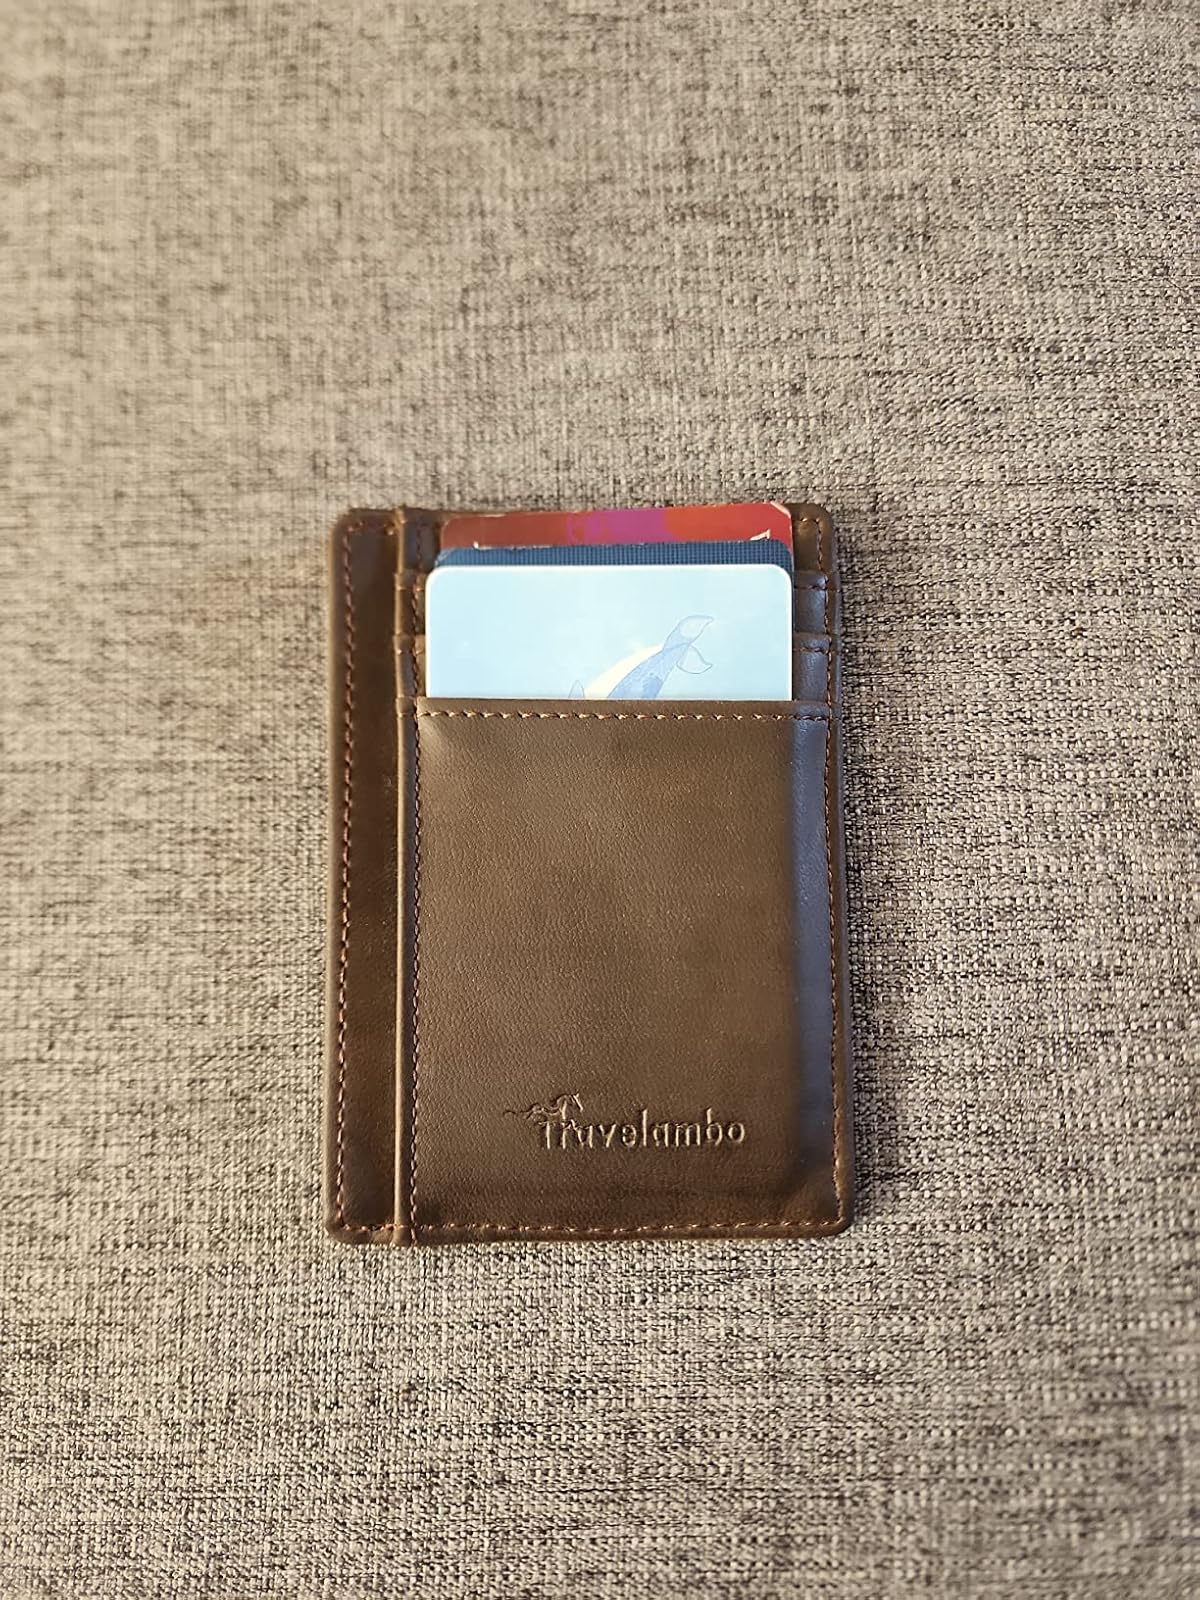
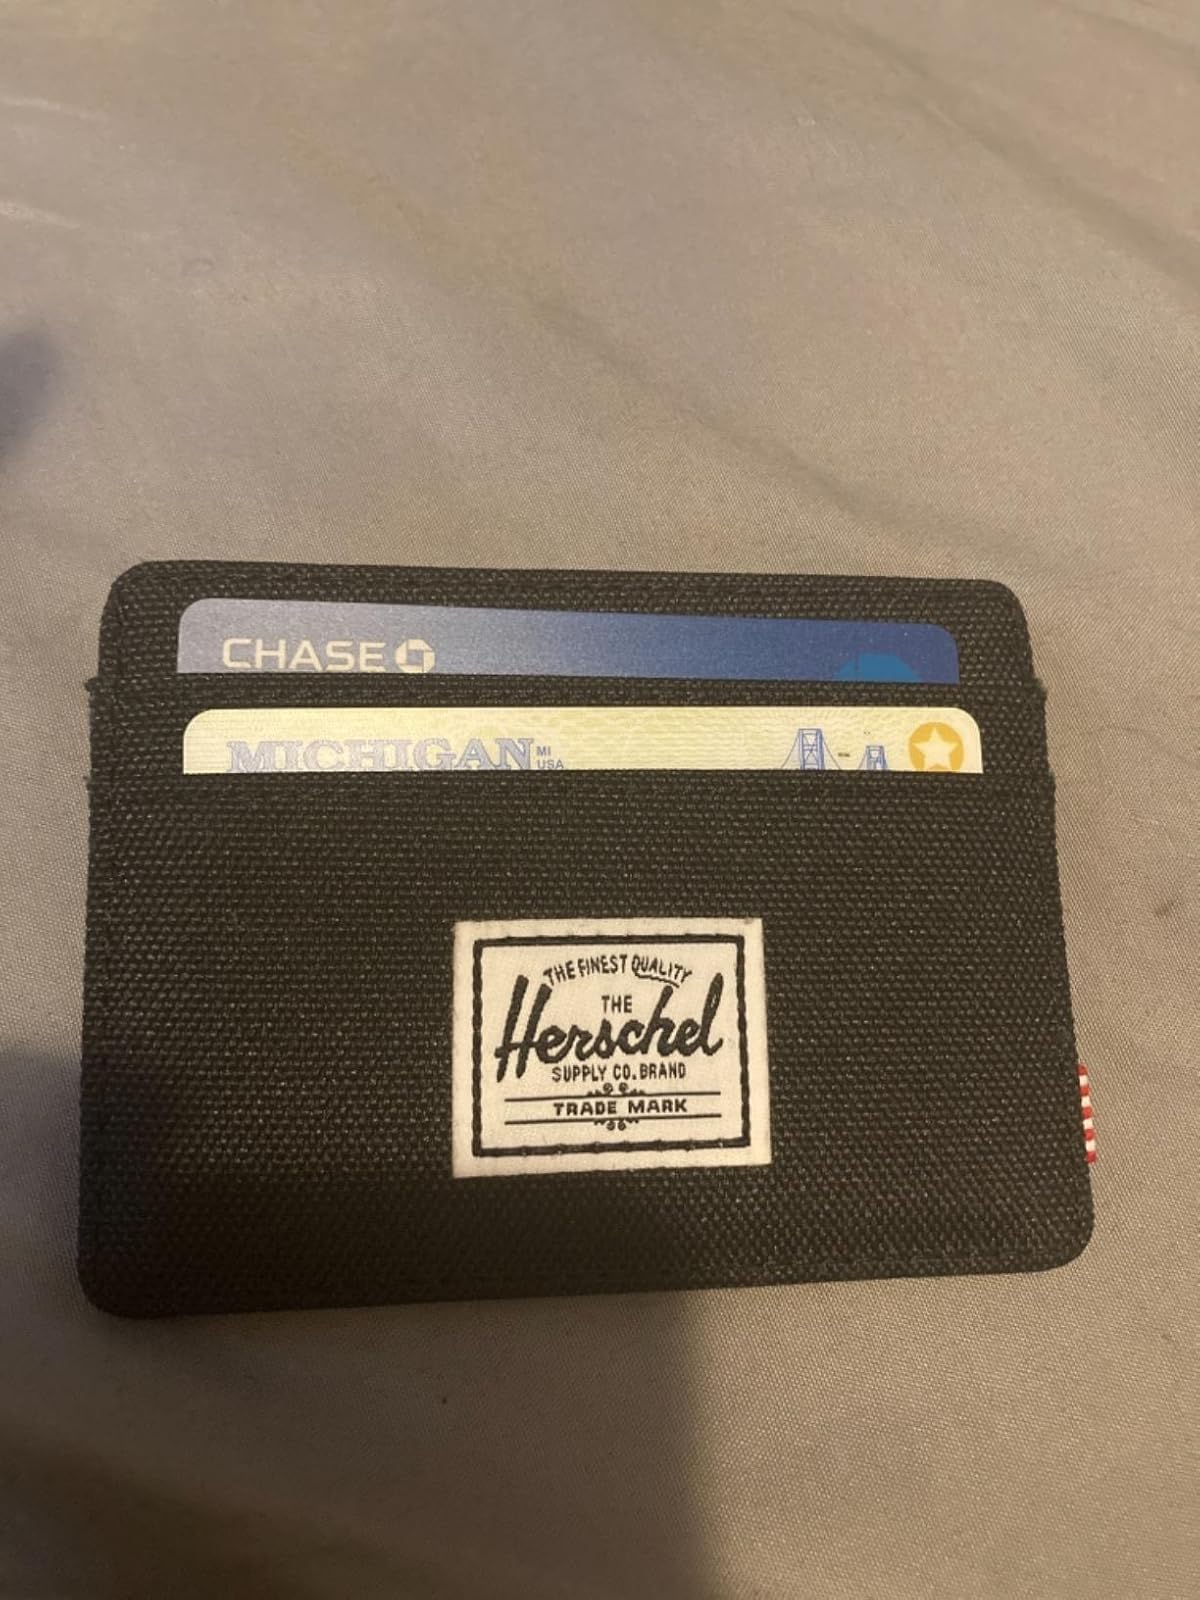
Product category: accessories_wallet
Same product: no